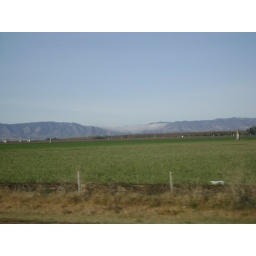
Some random clouds inside a valley in the mountains as taken from the car on a trip I took recently.